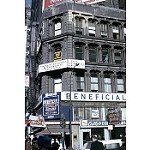
Scene: Outdoor